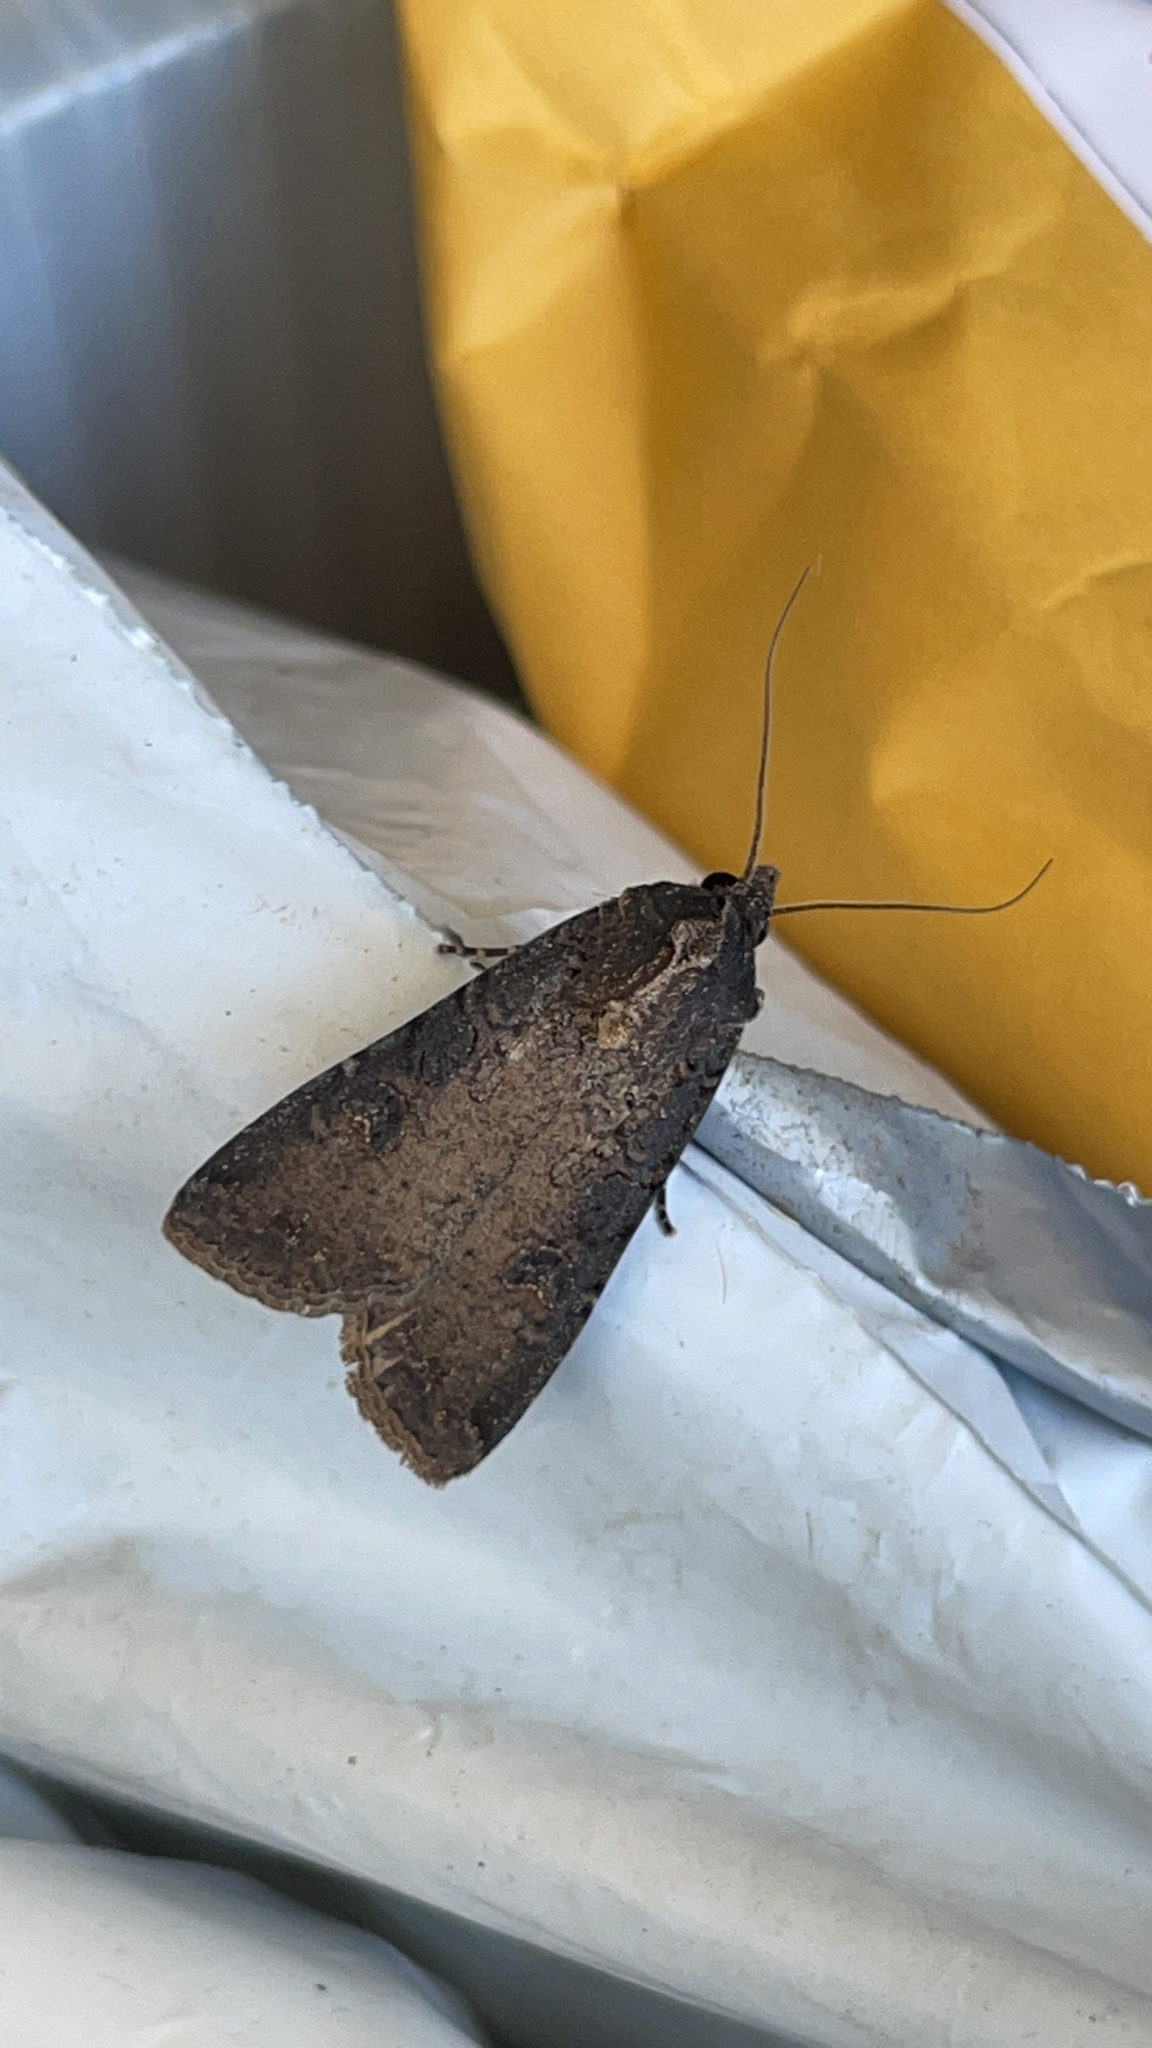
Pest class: cutworms